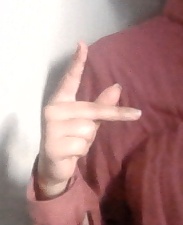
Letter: dha